Prophet

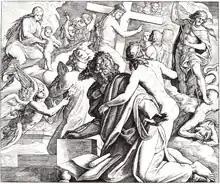
The Vision of Isaiah is depicted in this 1860 woodcut by Julius Schnorr von Karolsfeld.

Some examples of prophets in the Tanakh include Abraham, Moses, Miriam, Isaiah, Samuel, Ezekiel, Malachi, and Job. Moses is considered the most important prophet in Judaism. On one occasion during the Exodus journey, "the spirit which was upon Moses" was passed to seventy elders, who were also able to prophesy for one time only, but mostly they could not prophesy again. Moses expressed the hope that "all the 's people" could be prophets. In addition to writing and speaking messages from God, Israelite or Judean "nevi'im" ("spokespersons", "prophets") often acted out prophetic parables in their life. For example, in order to contrast the people's disobedience with the obedience of the Rechabites, God has Jeremiah invite the Rechabites to drink wine, in disobedience to their ancestor's command. The Rechabites refuse, for which God commends them. Other prophetic parables acted out by Jeremiah include burying a linen belt so that it gets ruined to illustrate how God intends to ruin Judah's pride. Likewise, Jeremiah buys a clay jar and smashes it in the Valley of Ben Hinnom in front of elders and priests to illustrate that God will smash the nation of Judah and the city of Judah beyond repair. God instructs Jeremiah to make a yoke from wood and leather straps and to put it on his own neck to demonstrate how God will put the nation under the yoke of Nebuchadnezzar, king of Babylon. In a similar way, the prophet Isaiah had to walk stripped and barefoot for three years to illustrate the coming captivity, and the prophet Ezekiel had to lie on his side for 390 days and to eat measured food to illustrate the coming siege.